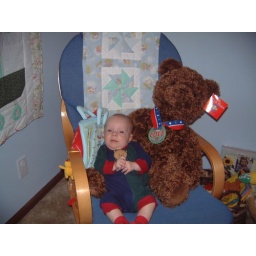
LAne in a rocking chair with his big teddy bear 2